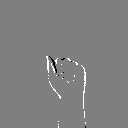
ASL letter: a